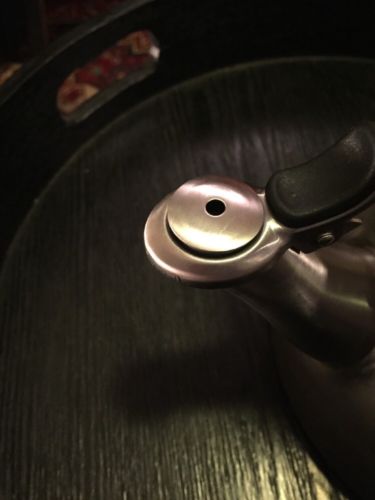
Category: kettle